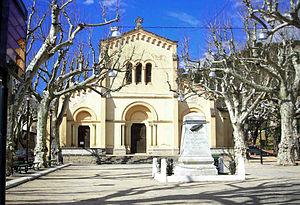
Flassans-sur-Issole est une commune française située dans le département du Var en région Provence-Alpes-Côte d'Azur.